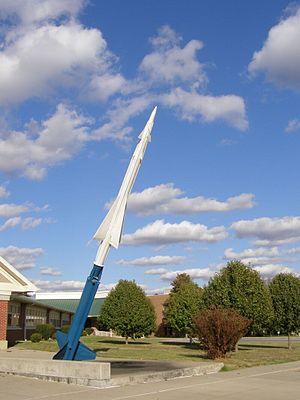
Le Projet Nike, était un projet de l’armée américaine, proposé en 1945 par les laboratoires Bell, de développement d'un système de missiles surface-air.
La ville de Marion est le siège du comté de Crittenden, dans l’État du Kentucky, aux États-Unis. Elle comptait 3 196 habitants lors du recensement de 2000.